Hobart Airport

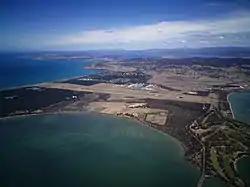
Hobart Airport seen from above

Prior to the existence of the airport, the region was served by Cambridge Airport, a small airport located close to the existing site. As air travel became more frequent and the number of flights increased, it was clear that Cambridge airport was only suitable for light aircraft. In June 1948, Prime Minister Ben Chifley announced the construction of a new AU£760,000 airport at Llanherne. With Australia's continual interest in Antarctica, it was believed the southernmost airport of Australia would serve as an ideal base for heavy aircraft serving the region. Hobart Airport was commissioned in 1956 as the primary regular public transport airport. It was initially named Llanherne Airport, after the property on which it was built, but the name has since fallen into disuse. In its first full year of operation, the airport processed 120,086 passengers and 11,724 tonnes of freight, ranking fifth in Australia.